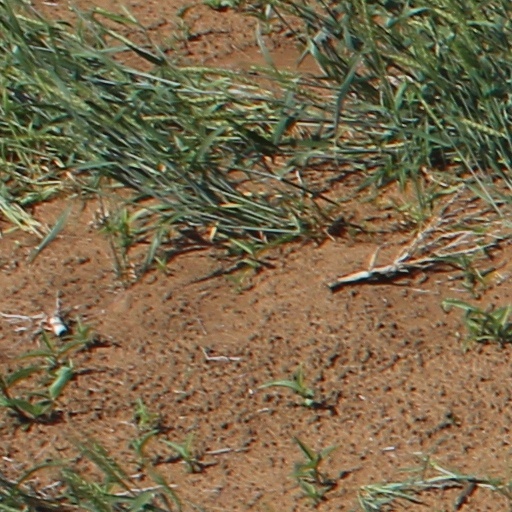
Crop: wheat